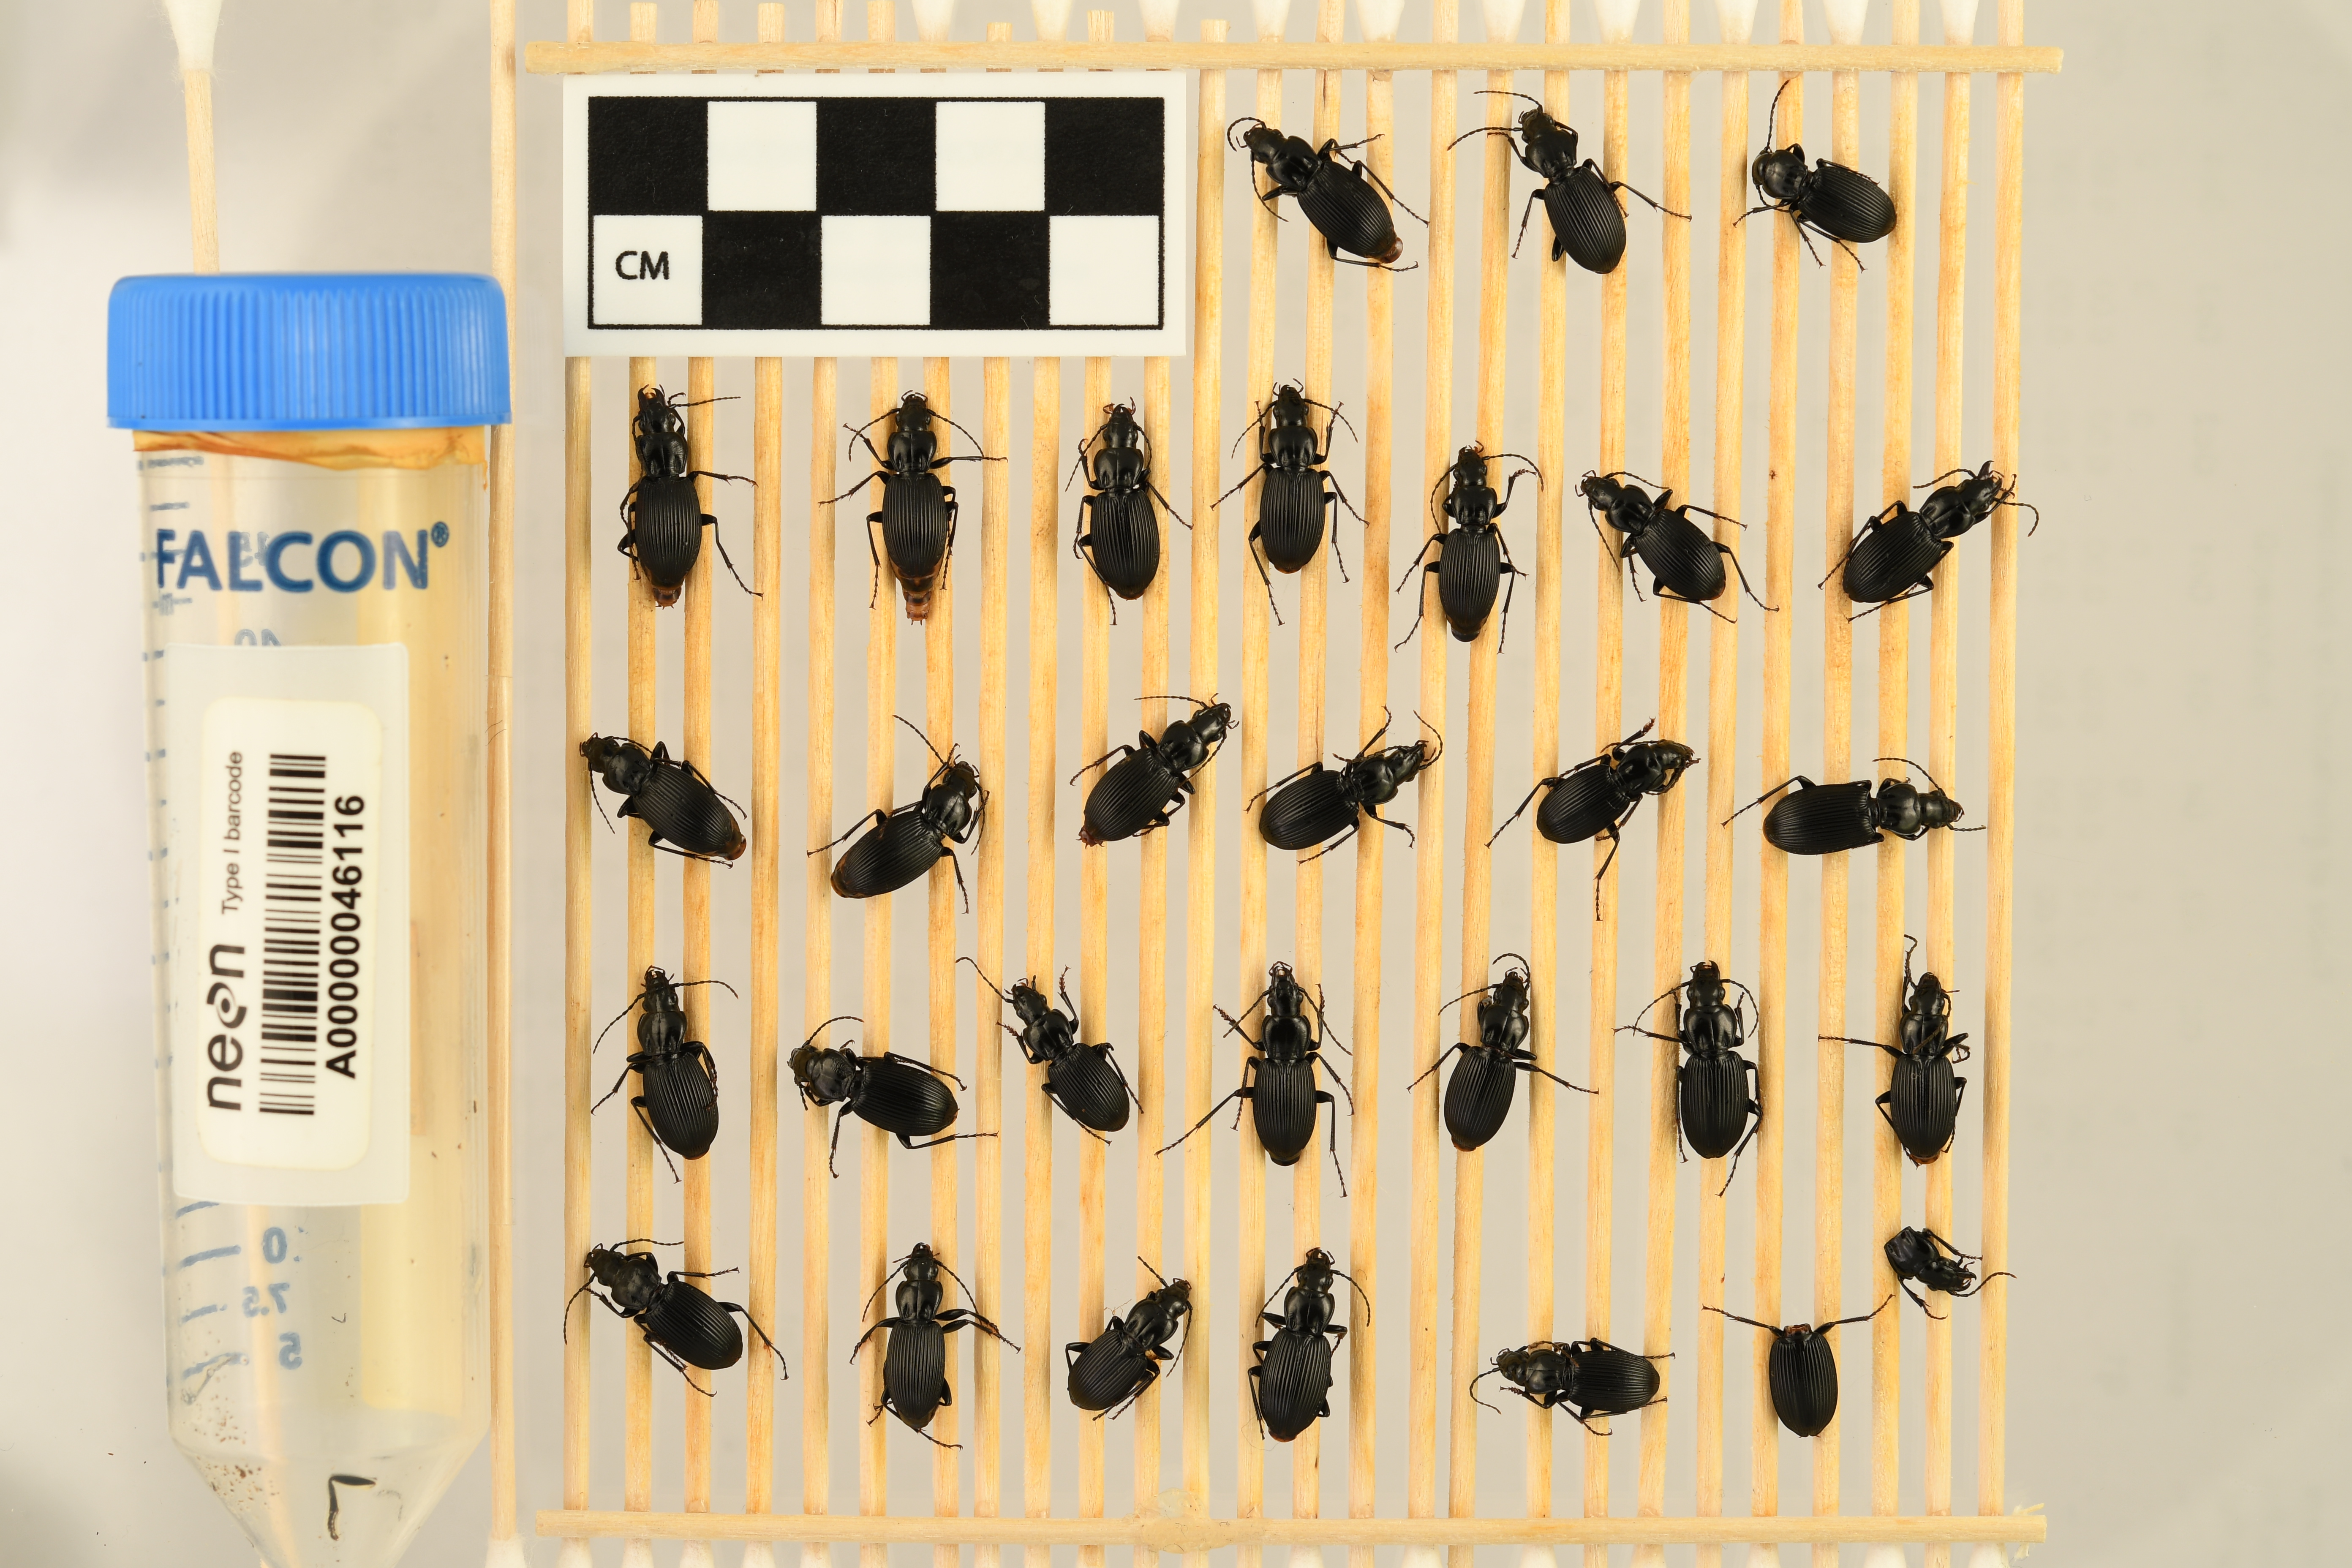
Pterostichus lachrymosus — Mountain Lake Biological Station NEON, plot MLBS_009. Beetle 7, ElytraLength: 0.8135 cm (lying flat: Yes)

Pterostichus lachrymosus — Mountain Lake Biological Station NEON, plot MLBS_009. Beetle 7, ElytraWidth: 0.4182 cm (lying flat: Yes)

Pterostichus lachrymosus — Mountain Lake Biological Station NEON, plot MLBS_009. Beetle 8, ElytraLength: 0.815 cm (lying flat: Yes)

Pterostichus lachrymosus — Mountain Lake Biological Station NEON, plot MLBS_009. Beetle 8, ElytraWidth: 0.386 cm (lying flat: Yes)

Pterostichus lachrymosus — Mountain Lake Biological Station NEON, plot MLBS_009. Beetle 9, ElytraLength: 0.847 cm (lying flat: Yes)

Pterostichus lachrymosus — Mountain Lake Biological Station NEON, plot MLBS_009. Beetle 9, ElytraWidth: 0.4044 cm (lying flat: Yes)

Pterostichus lachrymosus — Mountain Lake Biological Station NEON, plot MLBS_009. Beetle 10, ElytraLength: 0.8583 cm (lying flat: Yes)

Pterostichus lachrymosus — Mountain Lake Biological Station NEON, plot MLBS_009. Beetle 10, ElytraWidth: 0.4376 cm (lying flat: Yes)

Pterostichus lachrymosus — Mountain Lake Biological Station NEON, plot MLBS_009. Beetle 11, ElytraLength: 0.8815 cm (lying flat: Yes)

Pterostichus lachrymosus — Mountain Lake Biological Station NEON, plot MLBS_009. Beetle 11, ElytraWidth: 0.4308 cm (lying flat: Yes)

Pterostichus lachrymosus — Mountain Lake Biological Station NEON, plot MLBS_009. Beetle 12, ElytraLength: 0.8481 cm (lying flat: Yes)

Pterostichus lachrymosus — Mountain Lake Biological Station NEON, plot MLBS_009. Beetle 12, ElytraWidth: 0.4298 cm (lying flat: Yes)

Pterostichus lachrymosus — Mountain Lake Biological Station NEON, plot MLBS_009. Beetle 13, ElytraLength: 0.8318 cm (lying flat: Yes)

Pterostichus lachrymosus — Mountain Lake Biological Station NEON, plot MLBS_009. Beetle 13, ElytraWidth: 0.4351 cm (lying flat: Yes)

Pterostichus lachrymosus — Mountain Lake Biological Station NEON, plot MLBS_009. Beetle 14, ElytraLength: 0.7867 cm (lying flat: Yes)

Pterostichus lachrymosus — Mountain Lake Biological Station NEON, plot MLBS_009. Beetle 14, ElytraWidth: 0.4423 cm (lying flat: Yes)

Pterostichus lachrymosus — Mountain Lake Biological Station NEON, plot MLBS_009. Beetle 15, ElytraLength: 0.7805 cm (lying flat: Yes)

Pterostichus lachrymosus — Mountain Lake Biological Station NEON, plot MLBS_009. Beetle 15, ElytraWidth: 0.4206 cm (lying flat: Yes)

Pterostichus lachrymosus — Mountain Lake Biological Station NEON, plot MLBS_009. Beetle 16, ElytraLength: 0.8817 cm (lying flat: Yes)

Pterostichus lachrymosus — Mountain Lake Biological Station NEON, plot MLBS_009. Beetle 16, ElytraWidth: 0.4539 cm (lying flat: Yes)

Pterostichus lachrymosus — Mountain Lake Biological Station NEON, plot MLBS_009. Beetle 17, ElytraLength: 0.8063 cm (lying flat: Yes)

Pterostichus lachrymosus — Mountain Lake Biological Station NEON, plot MLBS_009. Beetle 17, ElytraWidth: 0.4559 cm (lying flat: Yes)

Pterostichus lachrymosus — Mountain Lake Biological Station NEON, plot MLBS_009. Beetle 18, ElytraLength: 0.8589 cm (lying flat: Yes)

Pterostichus lachrymosus — Mountain Lake Biological Station NEON, plot MLBS_009. Beetle 18, ElytraWidth: 0.4379 cm (lying flat: Yes)

Pterostichus lachrymosus — Mountain Lake Biological Station NEON, plot MLBS_009. Beetle 19, ElytraLength: 0.7557 cm (lying flat: Yes)

Pterostichus lachrymosus — Mountain Lake Biological Station NEON, plot MLBS_009. Beetle 19, ElytraWidth: 0.3982 cm (lying flat: Yes)

Pterostichus lachrymosus — Mountain Lake Biological Station NEON, plot MLBS_009. Beetle 20, ElytraLength: 0.8245 cm (lying flat: Yes)

Pterostichus lachrymosus — Mountain Lake Biological Station NEON, plot MLBS_009. Beetle 20, ElytraWidth: 0.4291 cm (lying flat: Yes)

Pterostichus lachrymosus — Mountain Lake Biological Station NEON, plot MLBS_009. Beetle 21, ElytraLength: 0.7541 cm (lying flat: Yes)

Pterostichus lachrymosus — Mountain Lake Biological Station NEON, plot MLBS_009. Beetle 21, ElytraWidth: 0.445 cm (lying flat: Yes)

Pterostichus lachrymosus — Mountain Lake Biological Station NEON, plot MLBS_009. Beetle 22, ElytraLength: 0.8464 cm (lying flat: Yes)

Pterostichus lachrymosus — Mountain Lake Biological Station NEON, plot MLBS_009. Beetle 22, ElytraWidth: 0.4505 cm (lying flat: Yes)

Pterostichus lachrymosus — Mountain Lake Biological Station NEON, plot MLBS_009. Beetle 23, ElytraLength: 0.8242 cm (lying flat: Yes)

Pterostichus lachrymosus — Mountain Lake Biological Station NEON, plot MLBS_009. Beetle 23, ElytraWidth: 0.4518 cm (lying flat: Yes)

Pterostichus lachrymosus — Mountain Lake Biological Station NEON, plot MLBS_009. Beetle 24, ElytraLength: 0.8189 cm (lying flat: Yes)

Pterostichus lachrymosus — Mountain Lake Biological Station NEON, plot MLBS_009. Beetle 24, ElytraWidth: 0.4511 cm (lying flat: Yes)

Pterostichus lachrymosus — Mountain Lake Biological Station NEON, plot MLBS_009. Beetle 25, ElytraLength: 0.8133 cm (lying flat: Yes)

Pterostichus lachrymosus — Mountain Lake Biological Station NEON, plot MLBS_009. Beetle 25, ElytraWidth: 0.3958 cm (lying flat: Yes)

Pterostichus lachrymosus — Mountain Lake Biological Station NEON, plot MLBS_009. Beetle 26, ElytraLength: 0.6838 cm (lying flat: Yes)

Pterostichus lachrymosus — Mountain Lake Biological Station NEON, plot MLBS_009. Beetle 26, ElytraWidth: 0.4196 cm (lying flat: Yes)

Pterostichus lachrymosus — Mountain Lake Biological Station NEON, plot MLBS_009. Beetle 27, ElytraLength: 0.869 cm (lying flat: Yes)

Pterostichus lachrymosus — Mountain Lake Biological Station NEON, plot MLBS_009. Beetle 27, ElytraWidth: 0.4267 cm (lying flat: Yes)

Pterostichus lachrymosus — Mountain Lake Biological Station NEON, plot MLBS_009. Beetle 28, ElytraLength: 0.7485 cm (lying flat: Yes)

Pterostichus lachrymosus — Mountain Lake Biological Station NEON, plot MLBS_009. Beetle 28, ElytraWidth: 0.4067 cm (lying flat: Yes)

Pterostichus lachrymosus — Mountain Lake Biological Station NEON, plot MLBS_009. Beetle 29, ElytraLength: 0.8168 cm (lying flat: Yes)

Pterostichus lachrymosus — Mountain Lake Biological Station NEON, plot MLBS_009. Beetle 29, ElytraWidth: 0.4336 cm (lying flat: Yes)